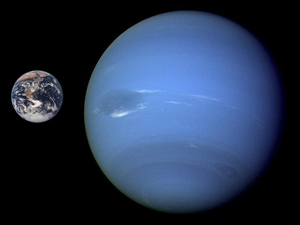
Neptune est la huitième et dernière planète du Système solaire par distance croissante au Soleil.